Surveillance Australia

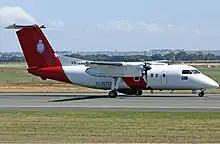
Surveillance Australia, Australian Border Force Dash 8 (2005).

Surveillance Australia aircraft conduct over 14,000 hours a year of aerial surveillance in the AEEZ, searching for illegal fishing vessels, human traffickers, drug importation, immigration and quarantine breaches, and can assist in search and rescue operations.